Deubiquitinating enzyme

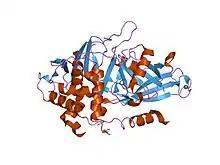
USP2 in complex with ubiquitin.

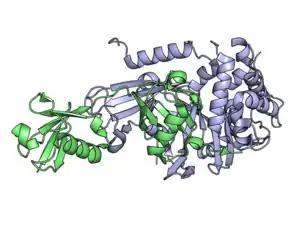
USP21 (blue) covalently linked to linear diubiquitin aldehyde (green). The C-terminus of the ubiquitin protrudes through the active site of USP21 (lower right).

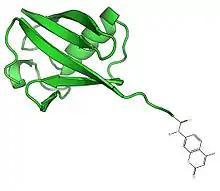
Ubiquitin-AMC,a fluorogenic substrate for a wide range of DUBs

Deubiquitinating enzymes (DUBs), also known as deubiquitinating peptidases, deubiquitinating isopeptidases, deubiquitinases, ubiquitin proteases, ubiquitin hydrolases, or ubiquitin isopeptidases, are a large group of proteases that cleave ubiquitin from proteins. Ubiquitin is attached to proteins in order to regulate the degradation of proteins via the proteasome and lysosome; coordinate the cellular localisation of proteins; activate and inactivate proteins; and modulate protein-protein interactions. DUBs can reverse these effects by cleaving the peptide or isopeptide bond between ubiquitin and its substrate protein. In humans there are nearly 100 DUB genes, which can be classified into two main classes: cysteine proteases and metalloproteases. The cysteine proteases comprise ubiquitin-specific proteases (USPs), ubiquitin C-terminal hydrolases (UCHs), Machado-Josephin domain proteases (MJDs) and ovarian tumour proteases (OTU). The metalloprotease group contains only the Jab1/Mov34/Mpr1 Pad1 N-terminal+ (MPN+) (JAMM) domain proteases.